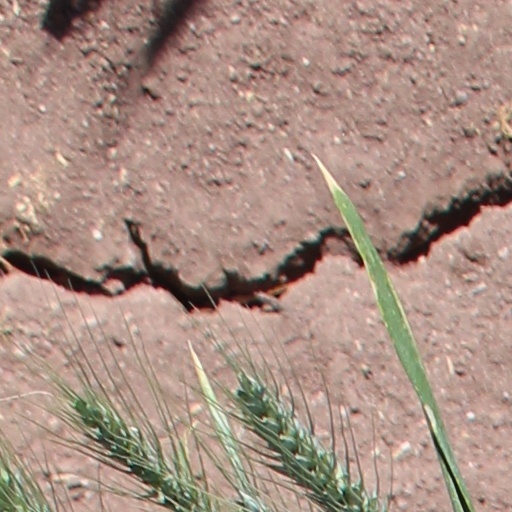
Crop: wheat